Winchester College

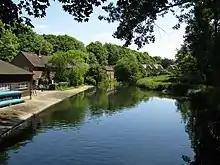
Photograph of buildings with a concrete apron beside a river

The school has an active rowing club called the Winchester College Boat Club which is based on the River Itchen. The club is affiliated to British Rowing (boat code WIN) and was twice winner of the Princess Elizabeth Challenge Cup (in 1949 and 1954) at the Henley Royal Regatta.